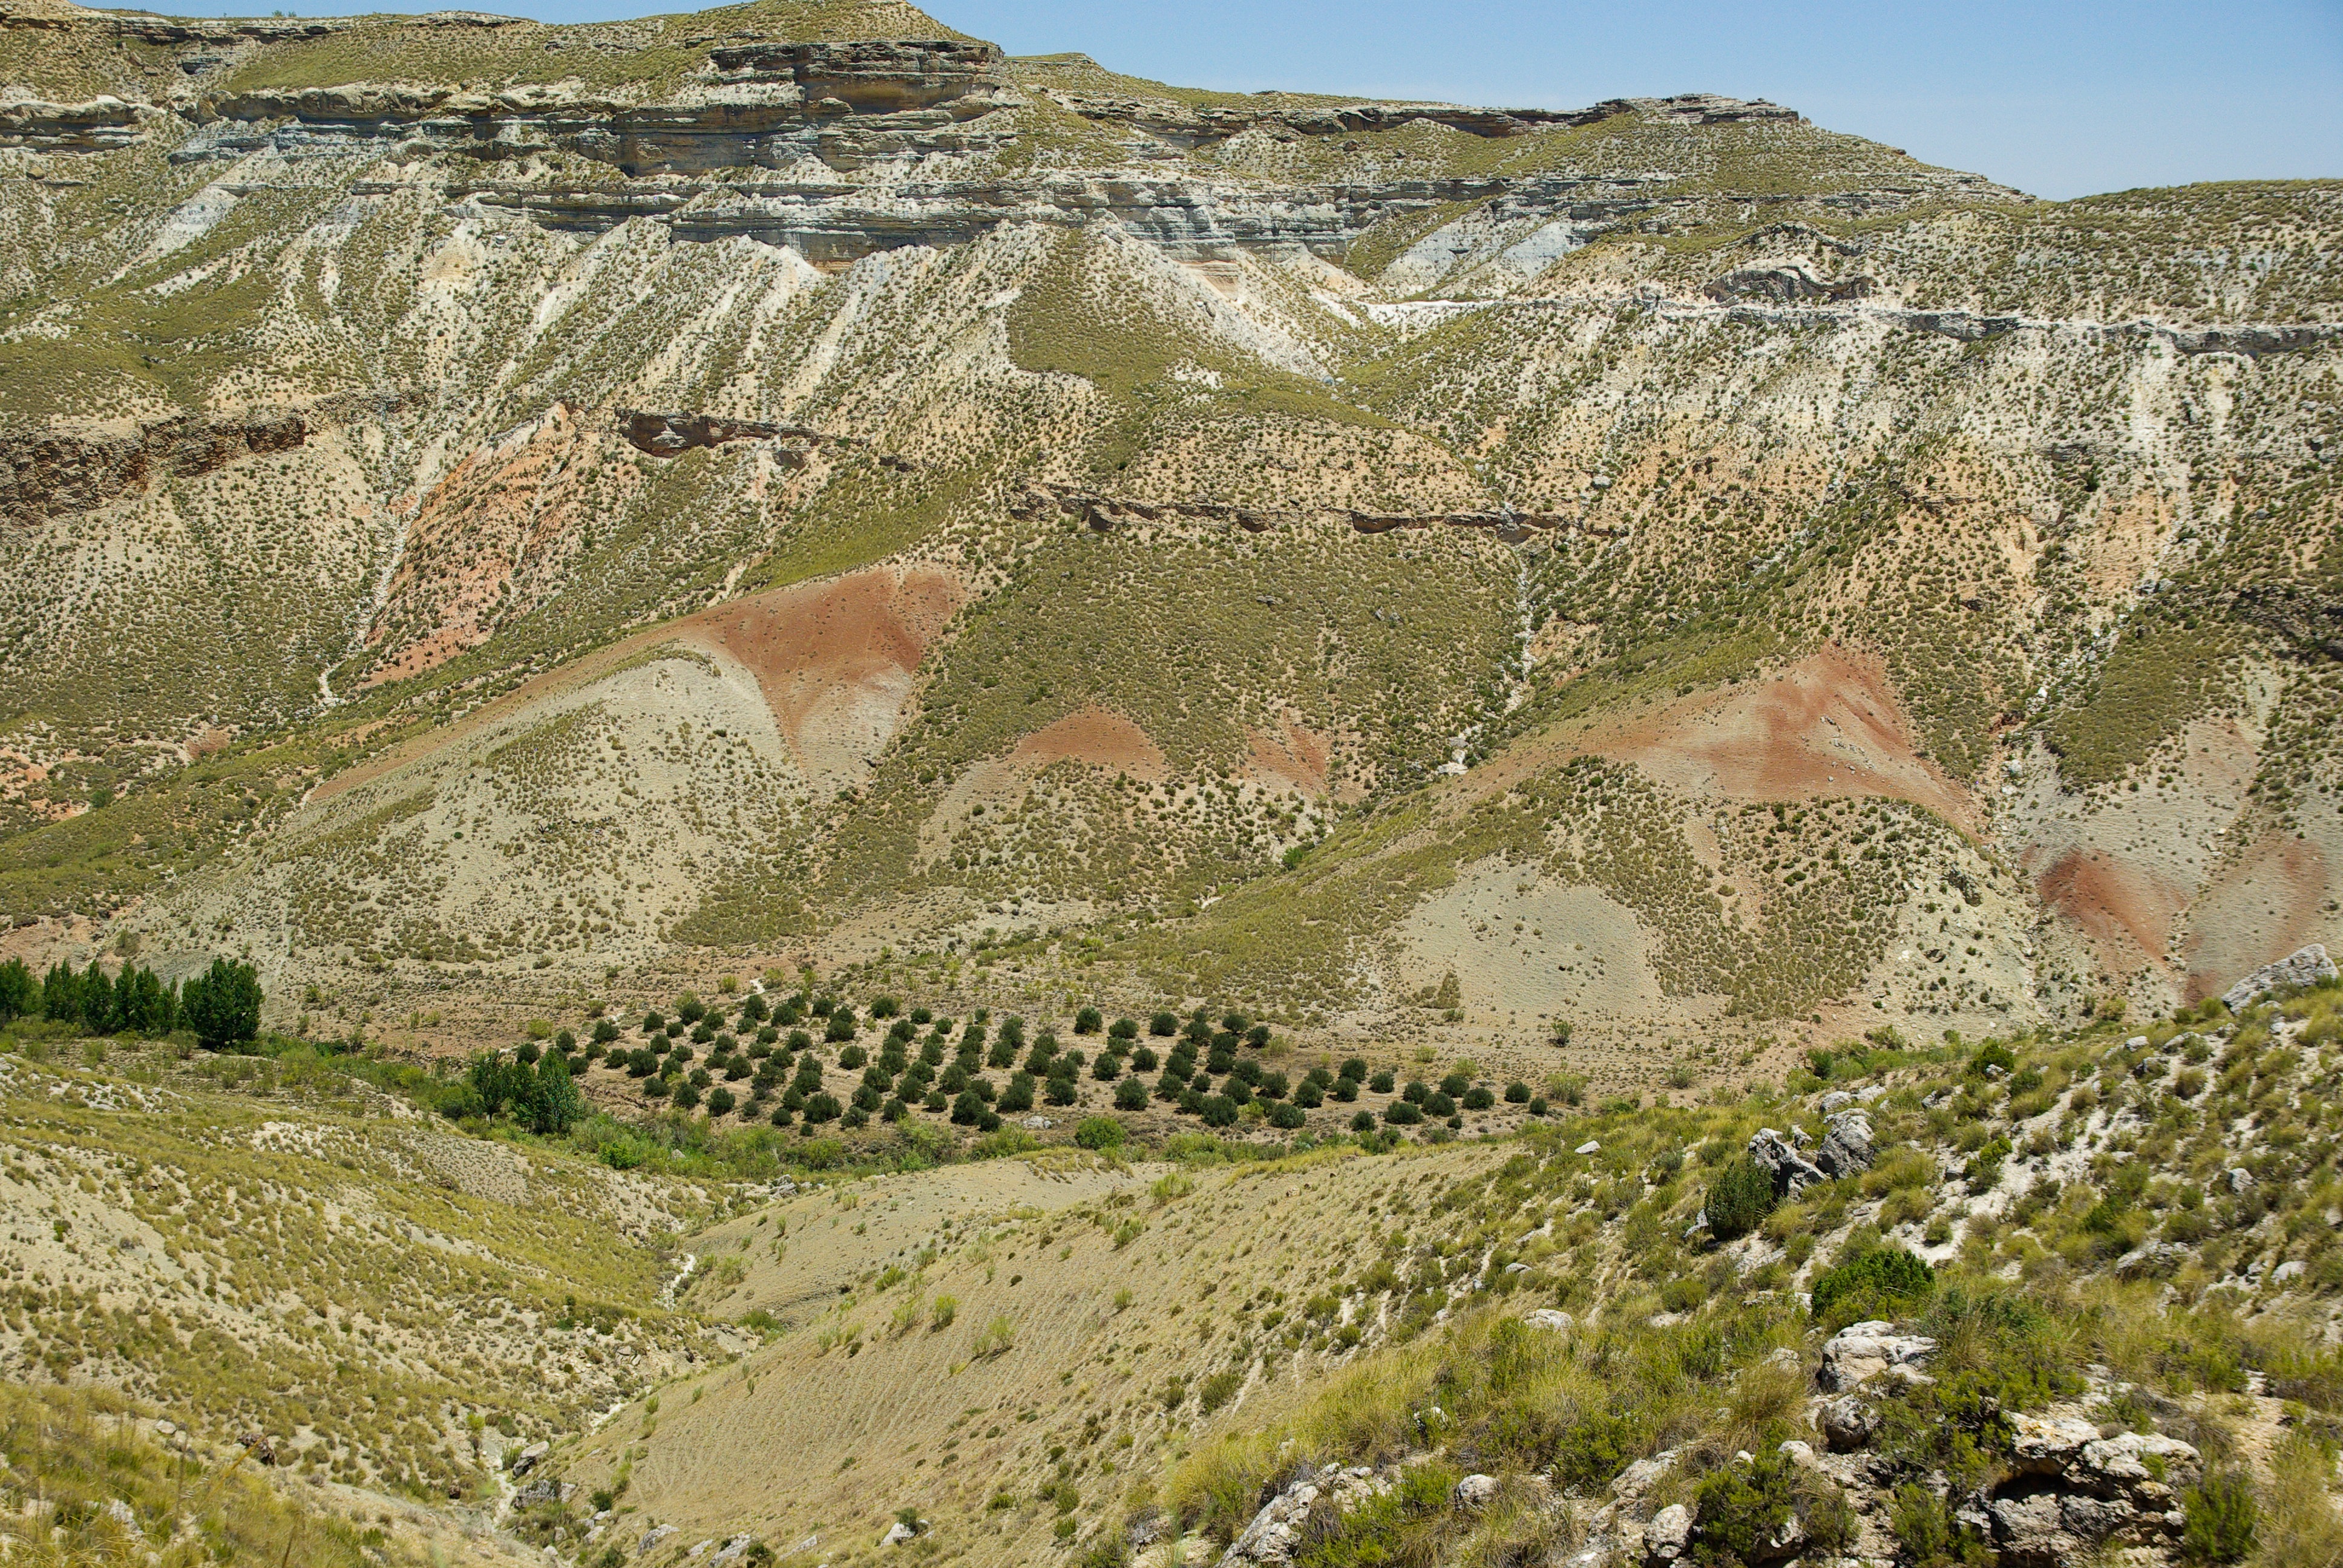
landscape, mountain, hill, valley, erosion, spain, geology, ruins, badlands, plateau, andalusia, ecosystem, wadi, drought, rural area, ancient history